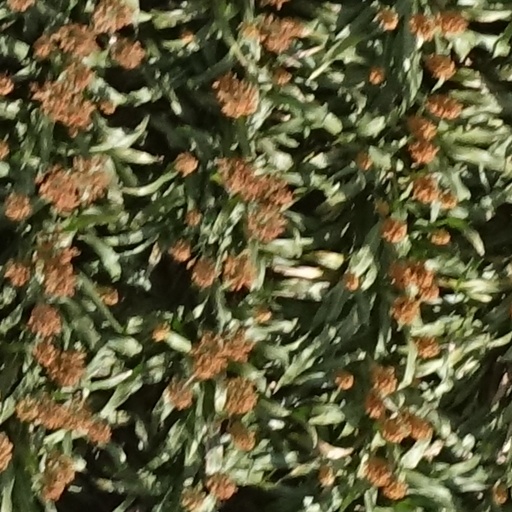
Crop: sorghum